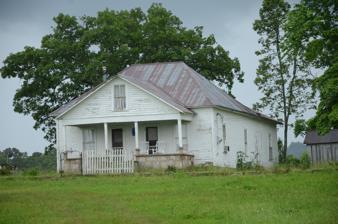
Building: Sylvester Smith Farmstead
Country: United States of America
Year built: 1922
Historic house in Arkansas, United States United States historic place Sylvester Smith Farmstead U.S. National Register of Historic Places Location in Arkansas Show map of Arkansas Location in United States Show map of the United States Nearest city Boswell, Arkansas Coordinates 36°2′31″N 92°2′39″W / 36.04194°N 92.04417°W / 36.04194; -92.04417 Area 5 acres (2.0 ha) Built 1922 ( 1922 ) Built by Sylvester Smith Architectural style Late 19th And Early 20th Century American Movements, Plain Traditional NRHP reference No. 92001222 Added to NRHP September 8, 1992 The Sylvester Smith Farmstead is a historic farmstead in rural Izard County, Arkansas .  It is located on the south side of County Road 10 (Jumbo Road), about 0.75 miles (1.21 km) northeast of its junction with County Road 13 in Boswell .  The central feature of the farmstead is a single story Plain-Traditional wood-frame house, built in 1922 by Sylvester Smith, a prominent local farmer who also served as the local railroad telegrapher and agent.  Smith built a barn, chicken house, smokehouse, and corn crib the following year, and the complex grew in later years to include a garage and privy.  It is one of the best-preserved and least-altered farmsteads of the period in the county. The property was listed on the National Register of Historic Places in 1992. See also National Register of Historic Places listings in Izard County, Arkansas References